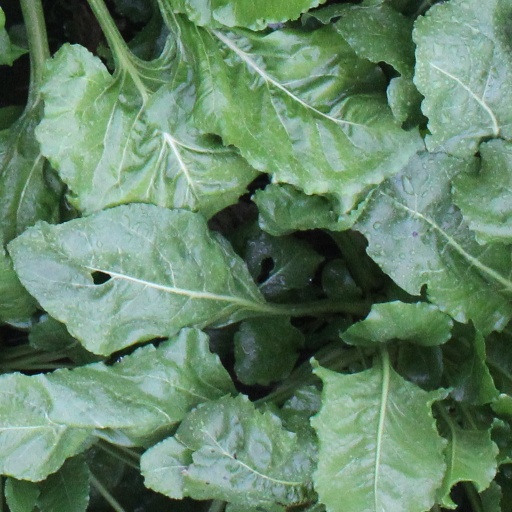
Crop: sugar beet